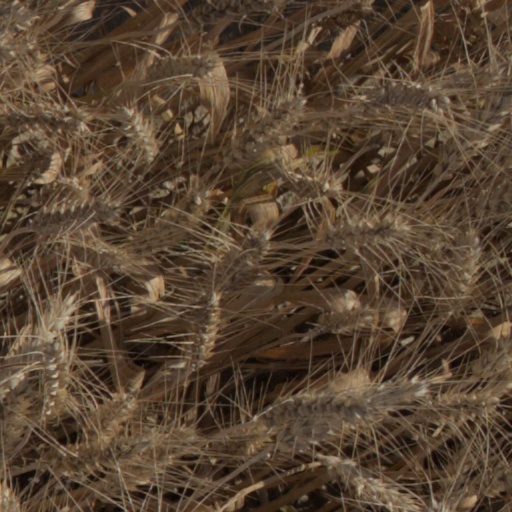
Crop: wheat